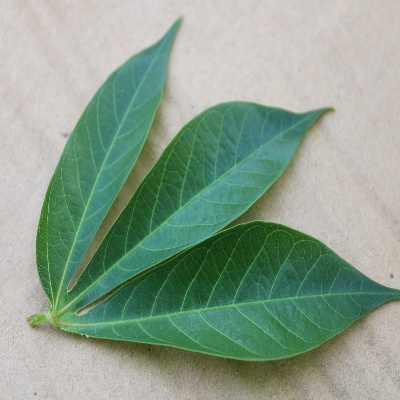
Crop: Cassava
Condition: healthy